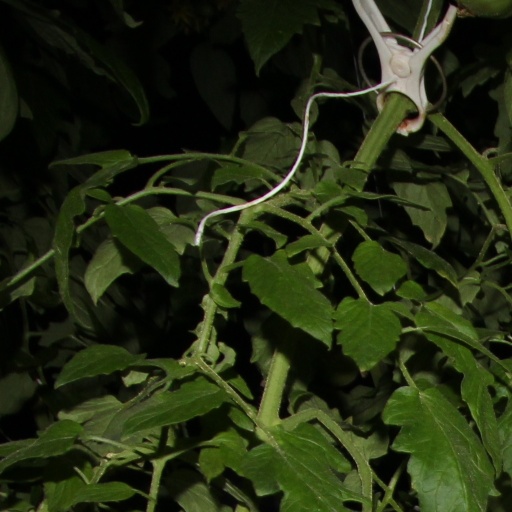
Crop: tomato